A Second Chance at Sarah

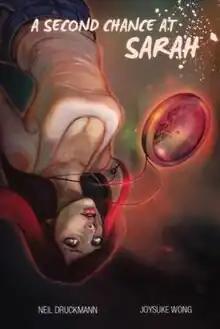
Front cover of Dark Horse Comics release

A Second Chance at Sarah is a fantasy graphic novel written by Neil Druckmann, with illustrations by Joysuke Wong. The novel was originally published by Ape Entertainment on February 24, 2010; Dark Horse Comics re-released the novel on August 20, 2014. The book follows Johnny, who makes a deal with a demon to go back in time and save his dying wife, who fell into a coma upon the birth of their son.